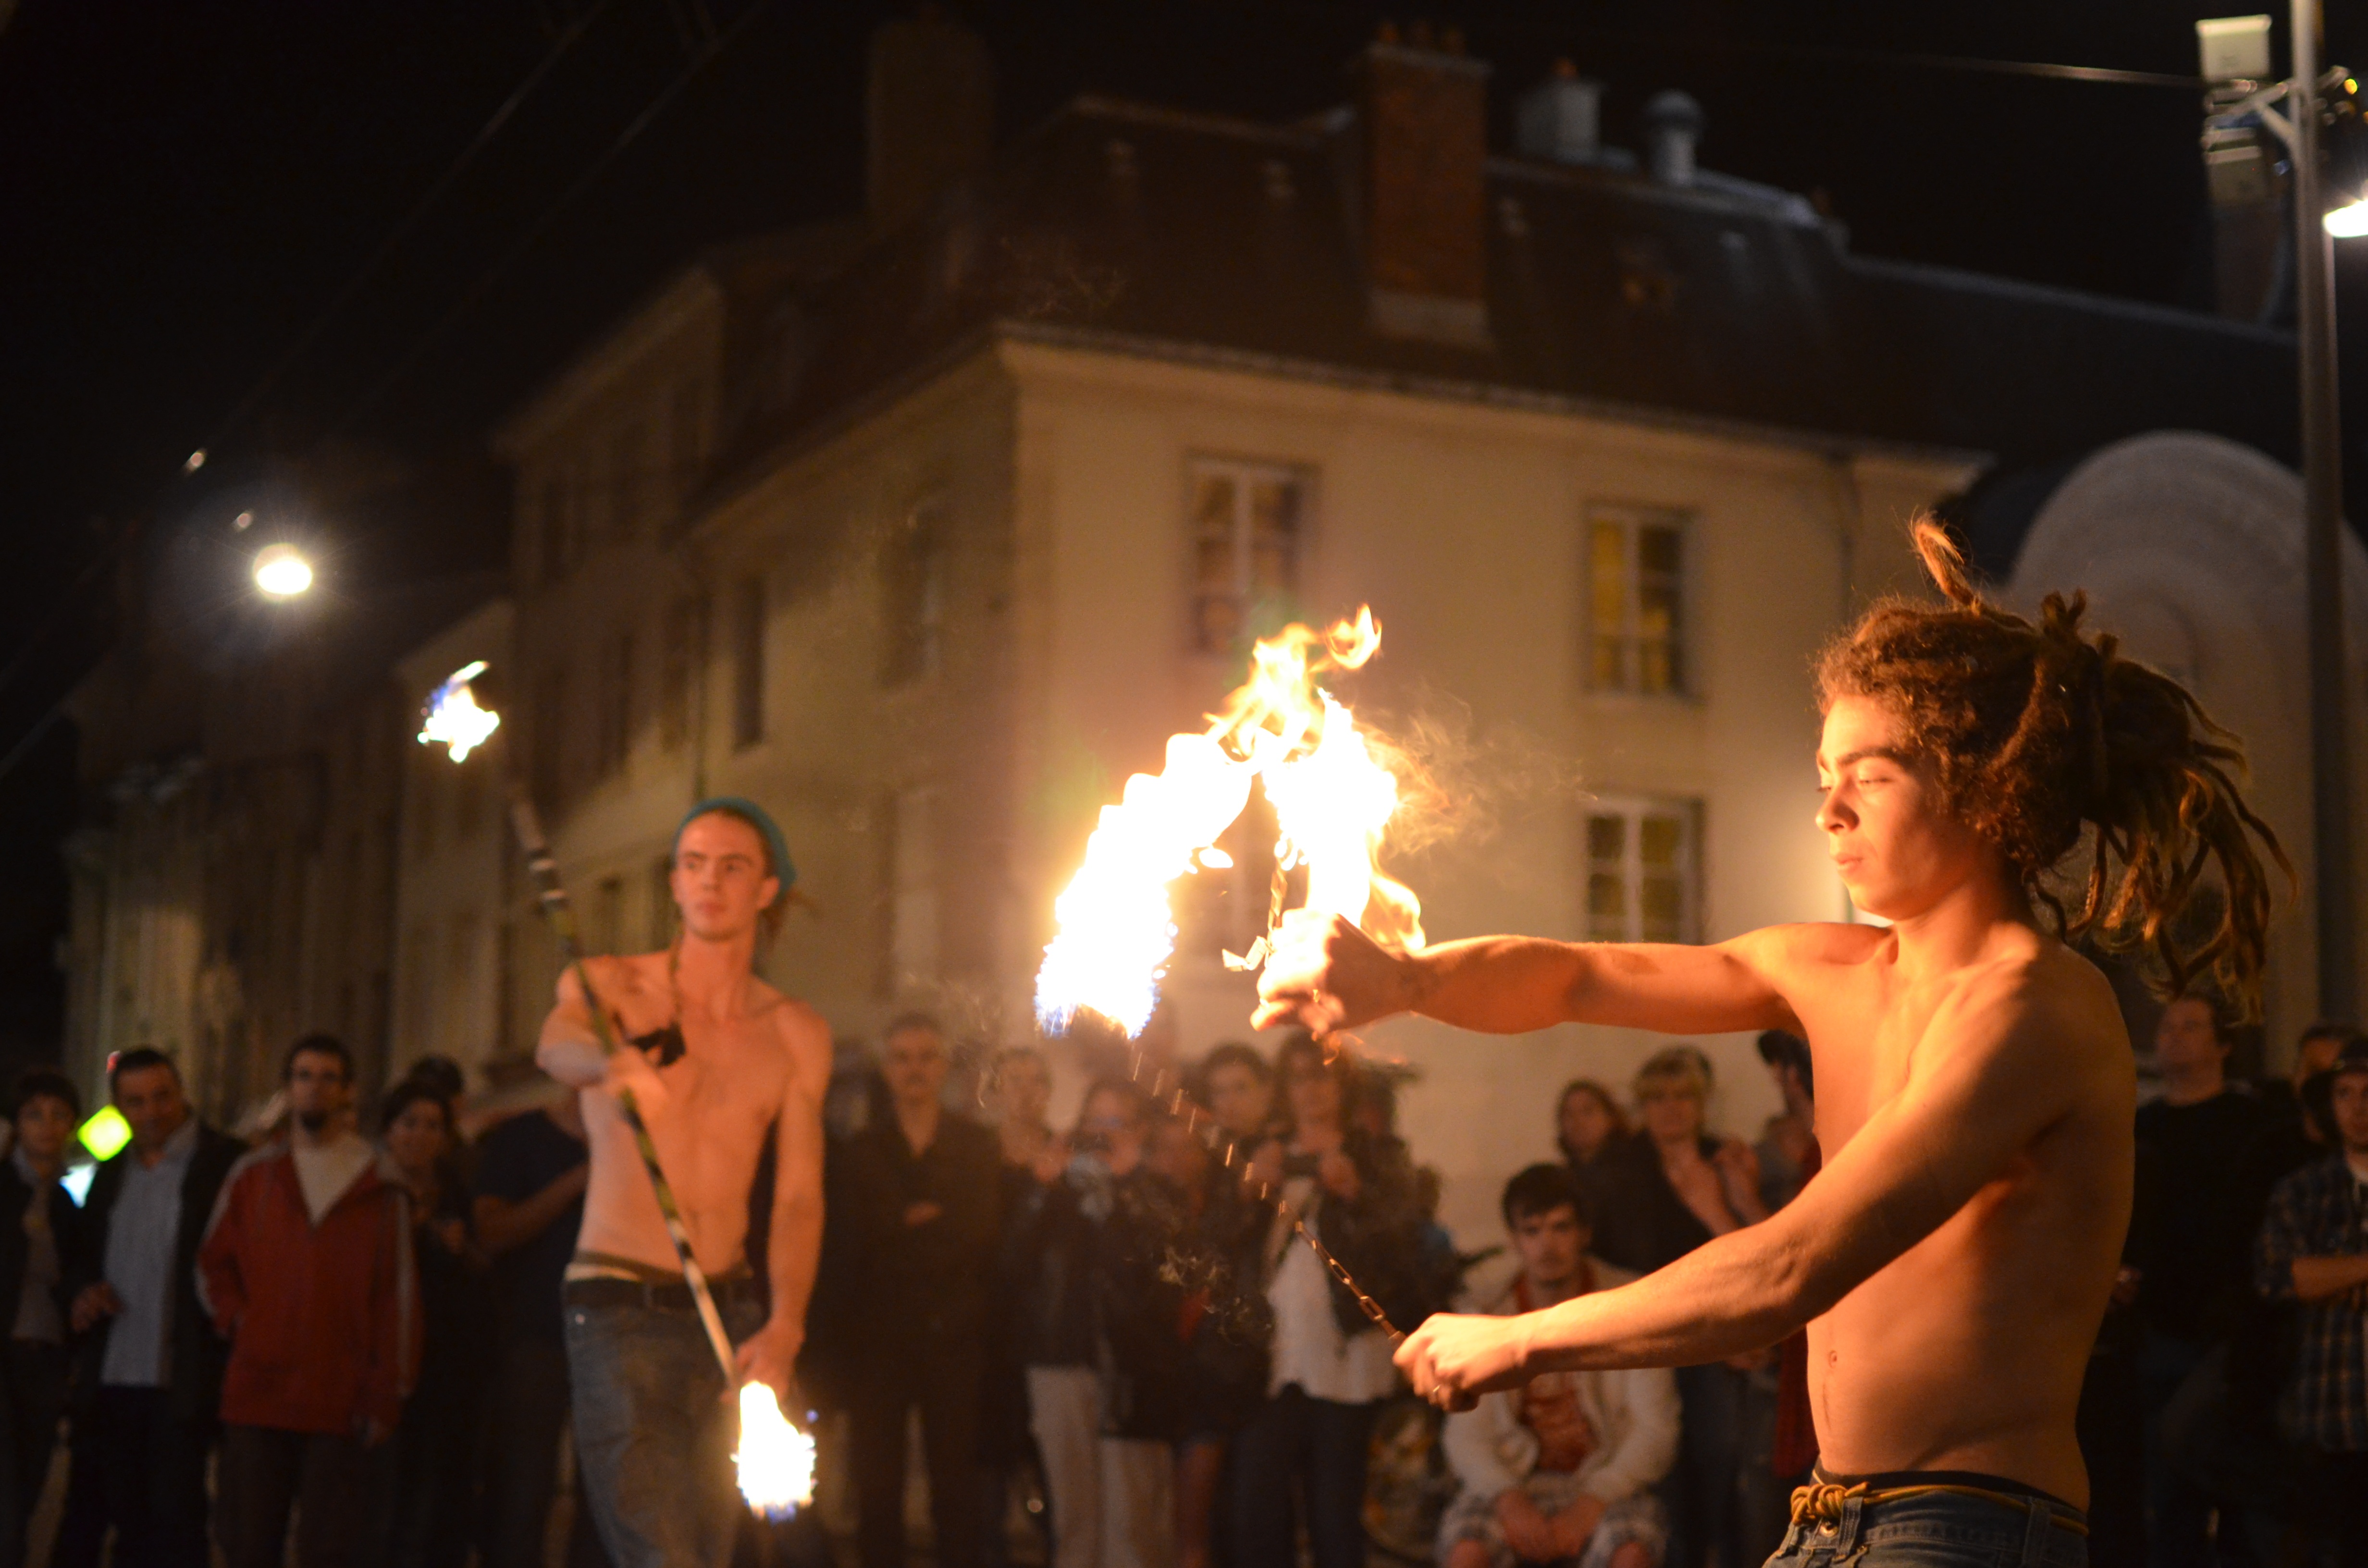
night, crowd, performance art, performing arts, musical theatre